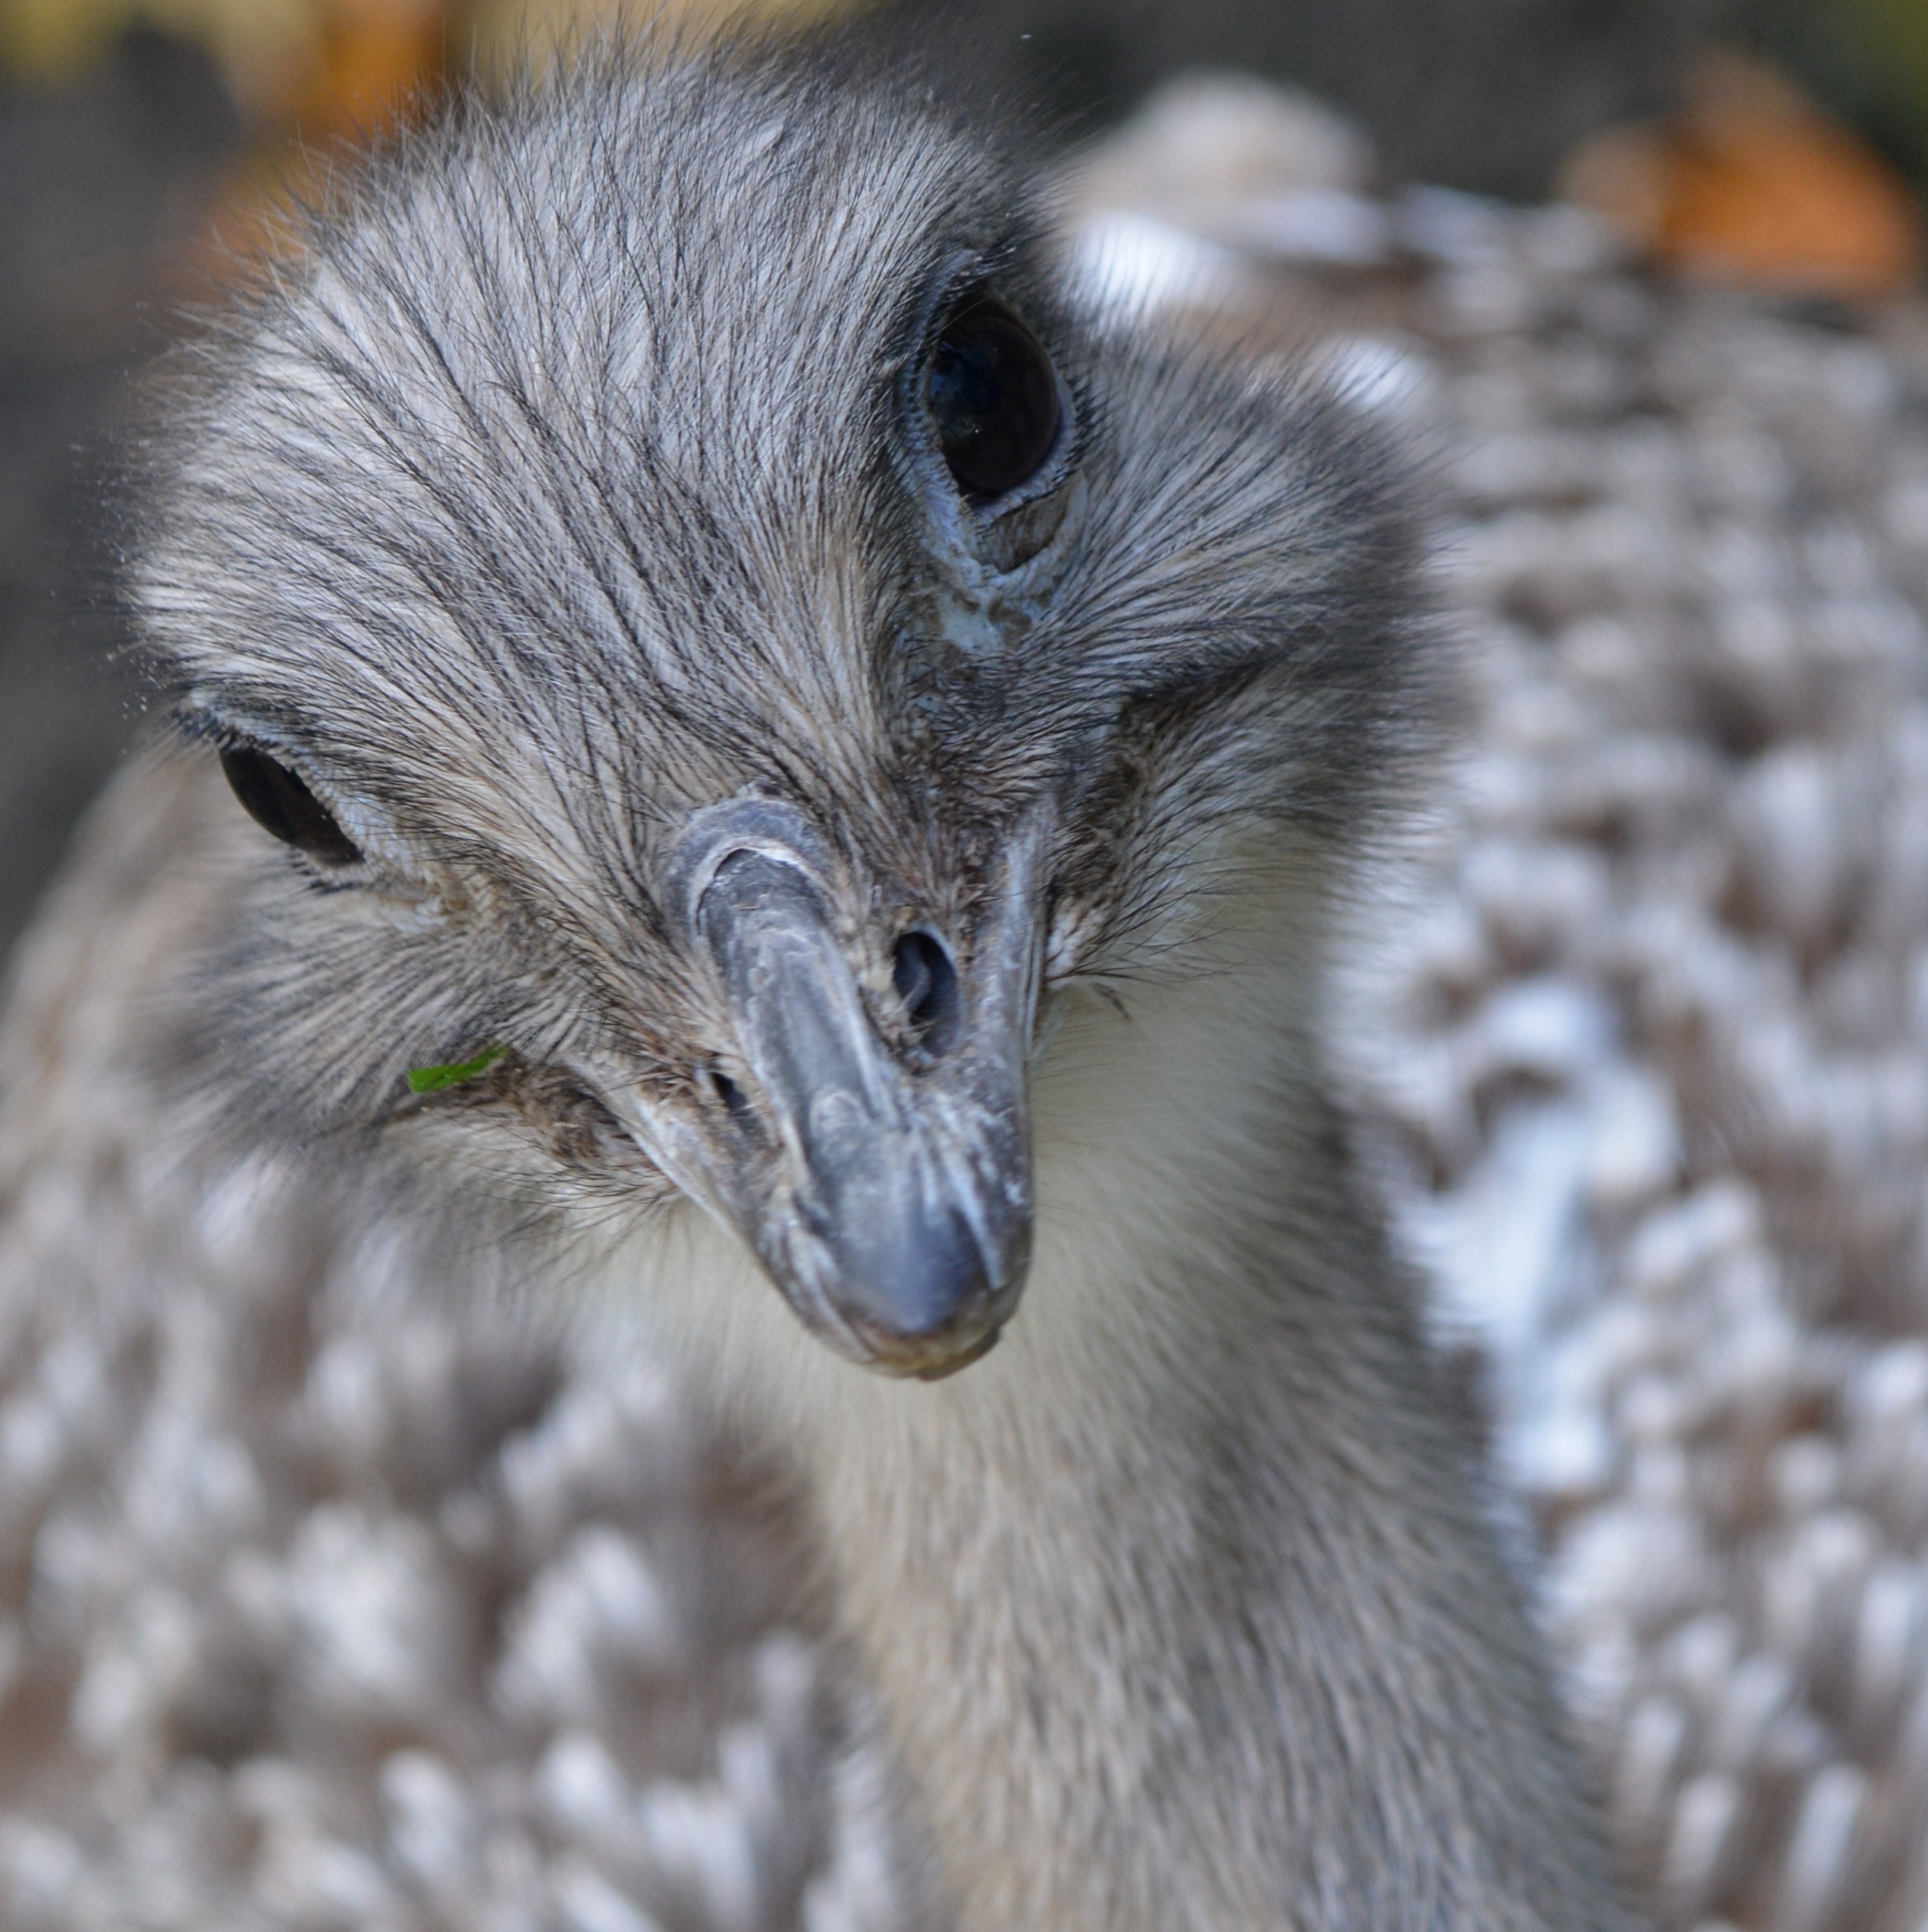
bird, wing, animal, wildlife, beak, runner, ostrich, fauna, close up, emu, vertebrate, ratite, curious, flightless bird, rhea